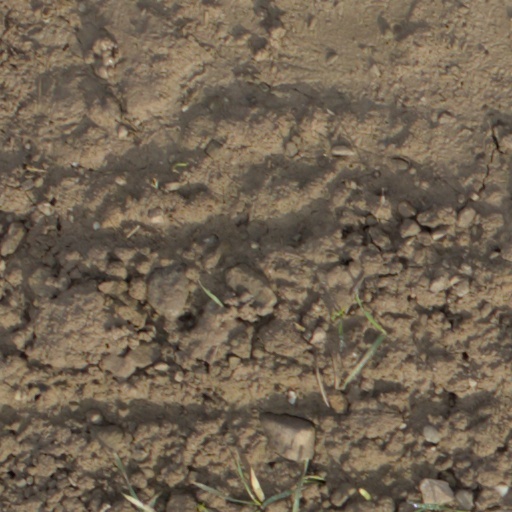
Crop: wheat